Stourbridge Junction railway station

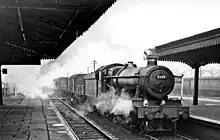
The station in 1958

The new station to the south (towards Kidderminster) of the original costing £100,000 was opened on 1 October 1901 by J.E. Jones, vice-chairman of Stourbridge Council. The traffic at this time comprised 150 passenger trains and 200 luggage trains per day.